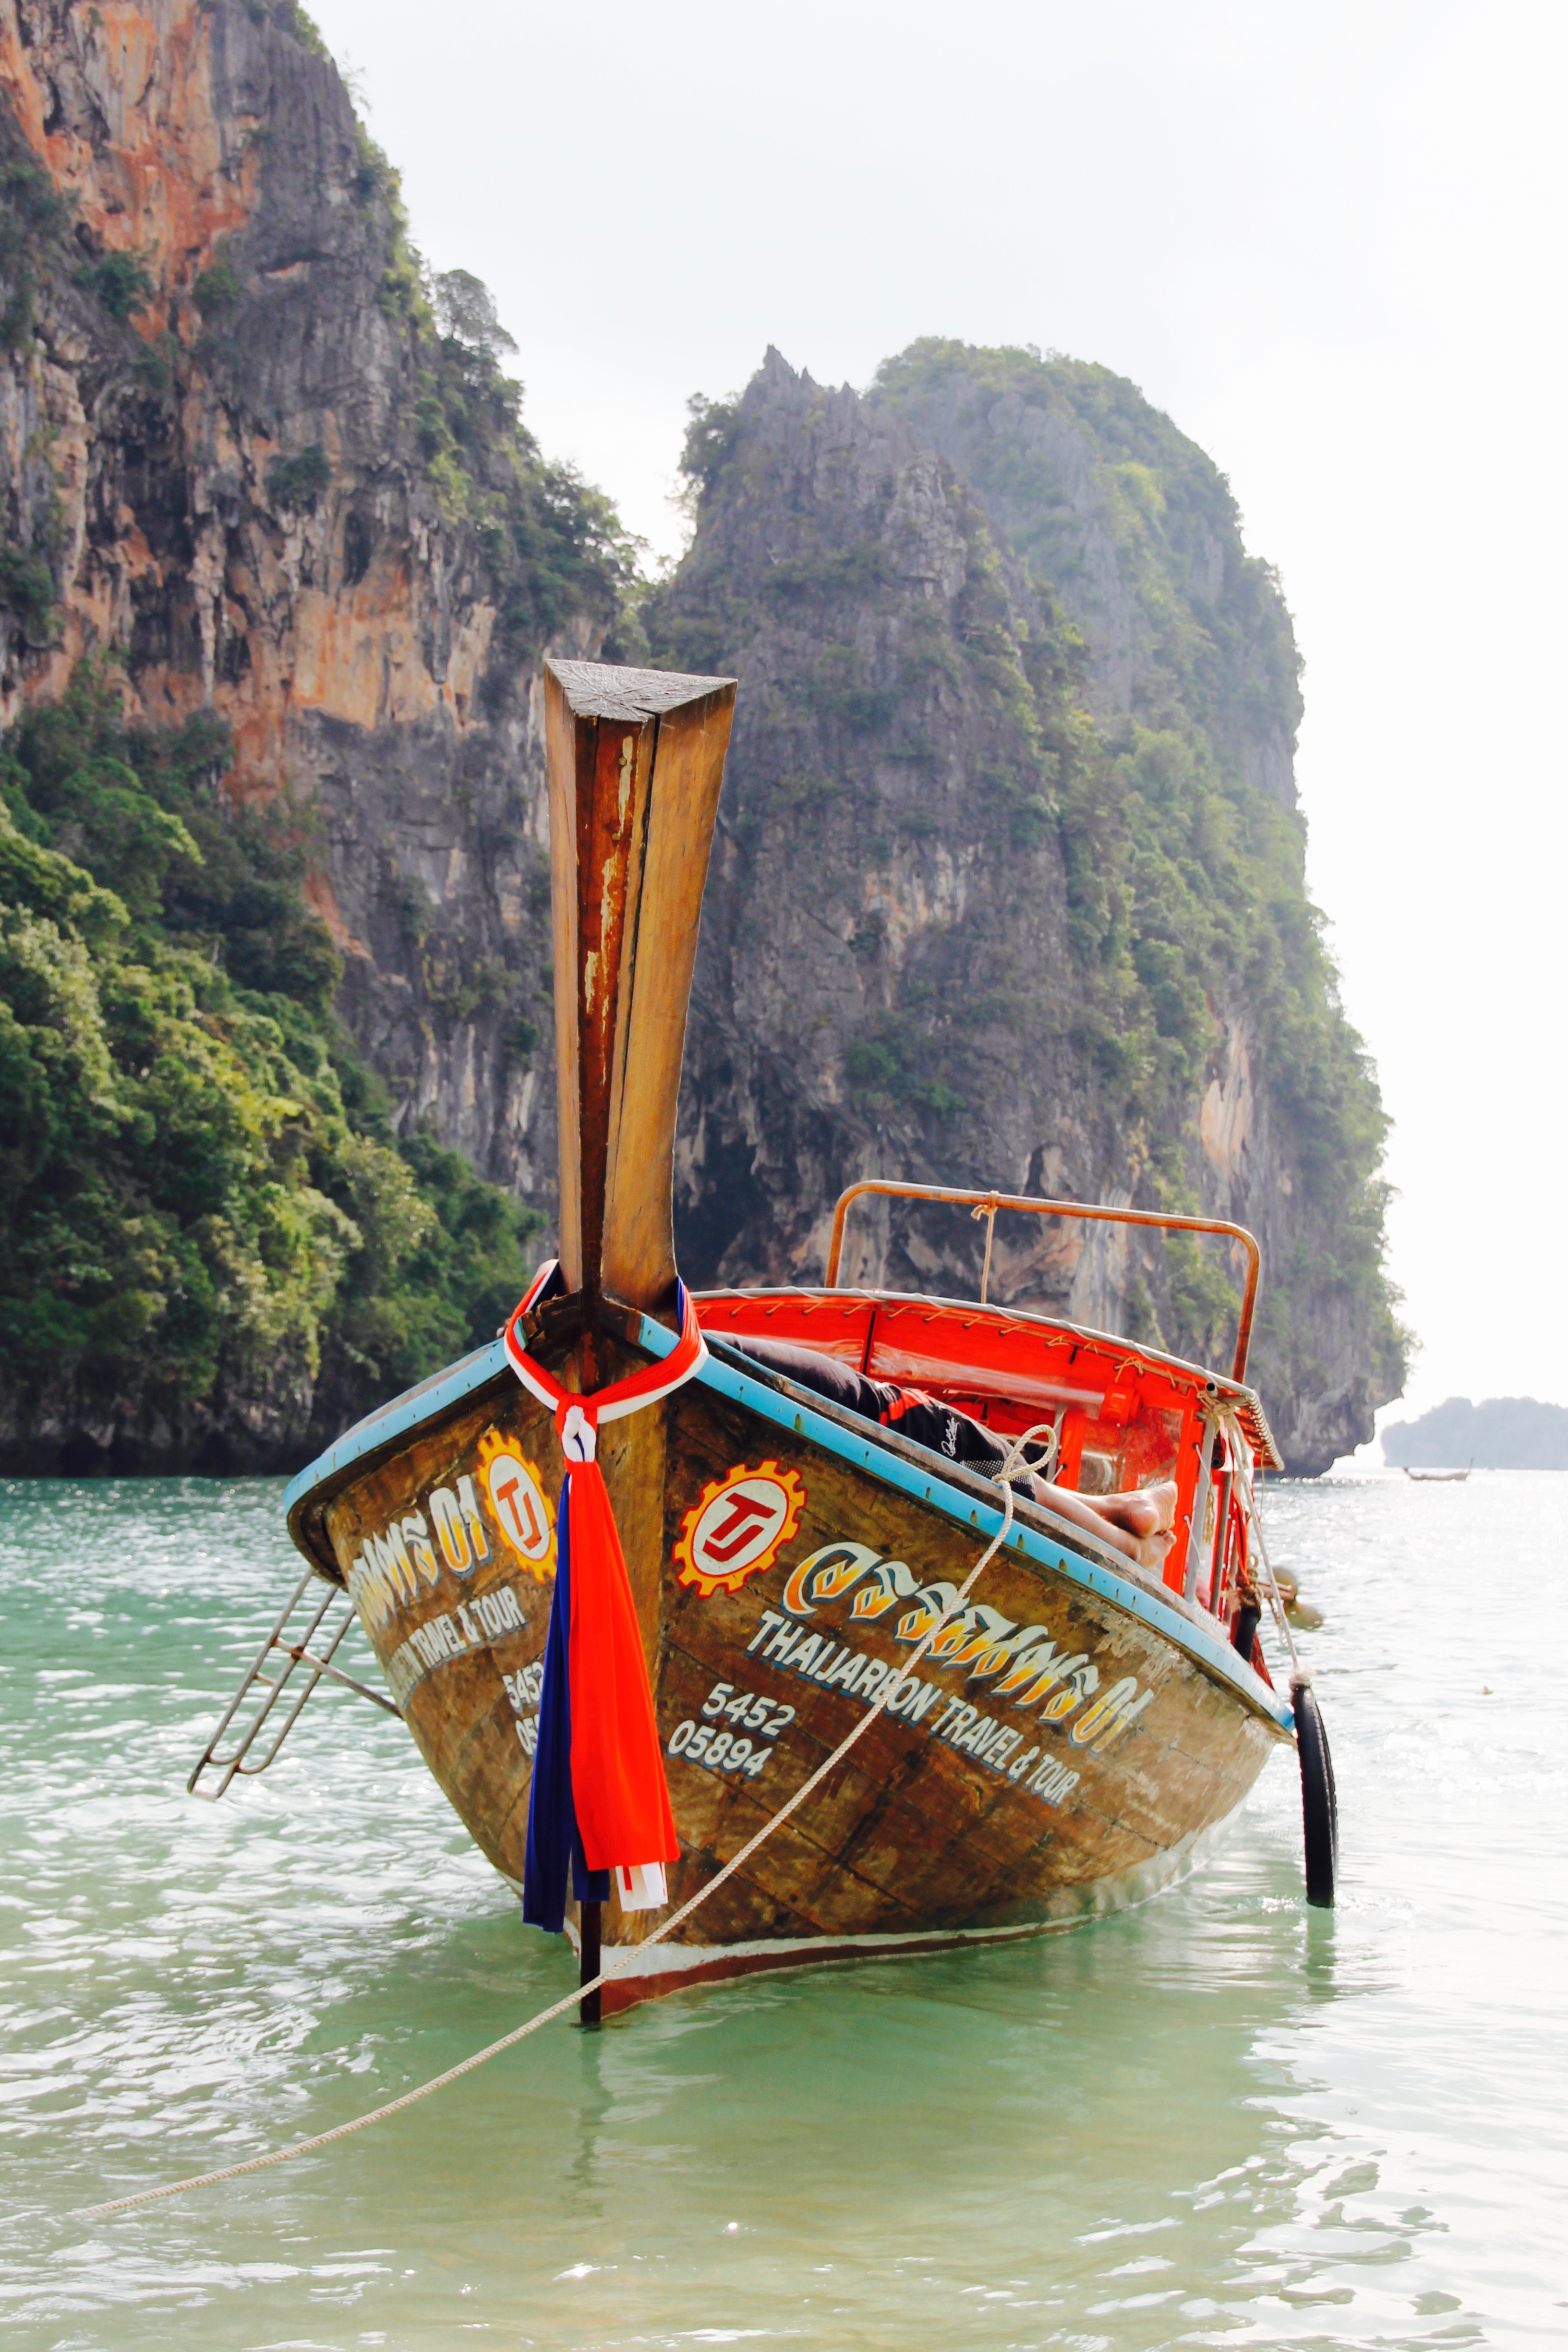
sea, coast, water, nature, rock, ocean, boat, river, ship, boot, idyllic, vehicle, holiday, bay, island, asia, sailboat, waterway, thailand, rocks, boating, watercraft, booked, raft, fishing vessel, natural stones, long tail boat, railey beach, watercraft rowing